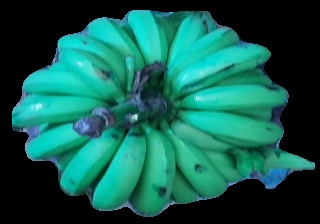
Variety: pachbale
Grade: grade2